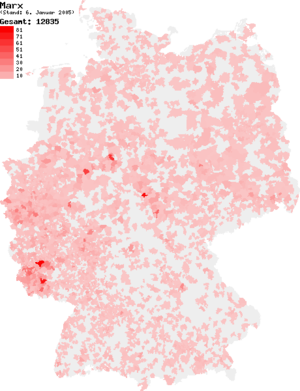
Marx est un nom de famille d'origine germanique notamment porté par :